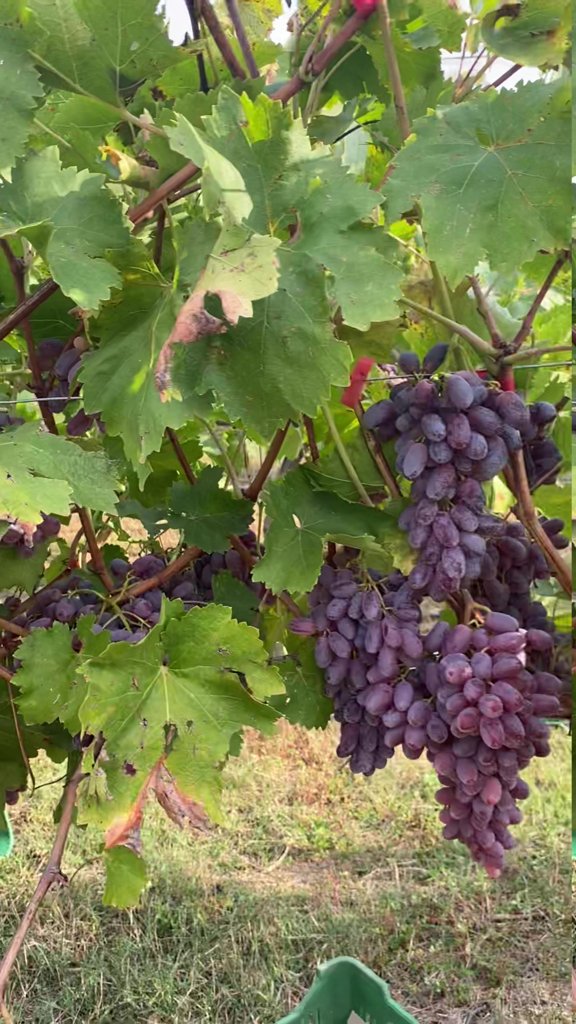
Berries visible: 184
Grape clusters: 6